Ranjitsinhji

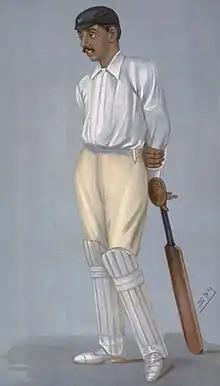
Ranjitsinhji caricatured by Spy for "Vanity Fair", 1897

Ranjitsinhji's fame increased after 1896, and among the praise for his cricket were hints in the press that he intended to pursue a political career, following other Indians in England. Instead he began to turn his attention to the Nawanagar succession, beginning to make enquiries in India as to his position. Meanwhile, he began to cultivate potentially beneficial connections; at Queen Victoria's jubilee celebrations, he established a friendship with Pratap Singh, the regent of Jodhpur, whom he later falsely described as his uncle.